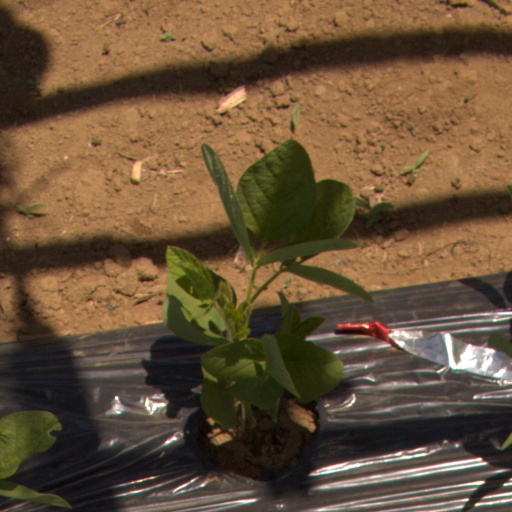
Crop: Jerusalem artichoke